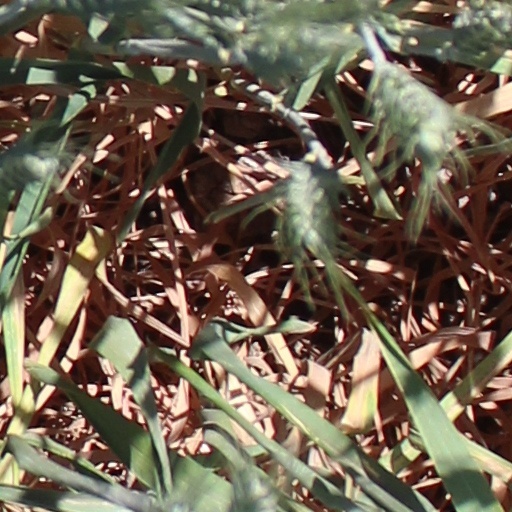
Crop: wheat